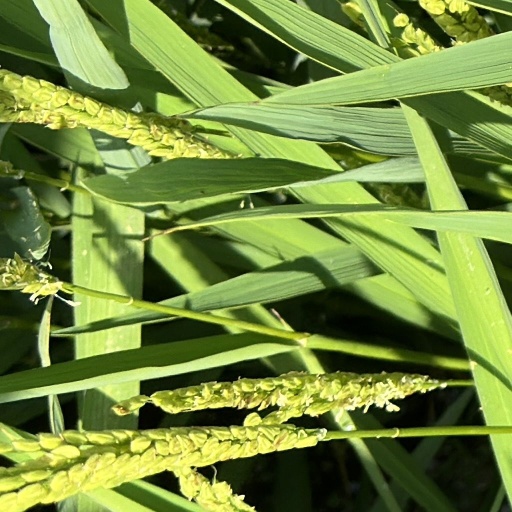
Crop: rice